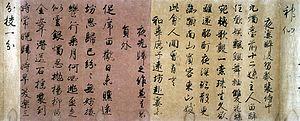
Le terme « Trésor national » est utilisé depuis 1897 pour désigner les biens culturels importants du Japon,